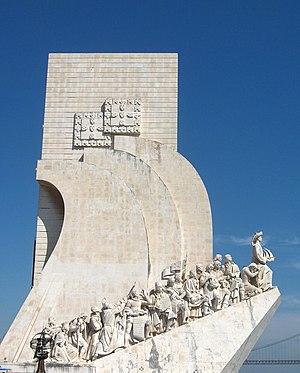
Les timbres de France en 2009 sont émis par La Poste.